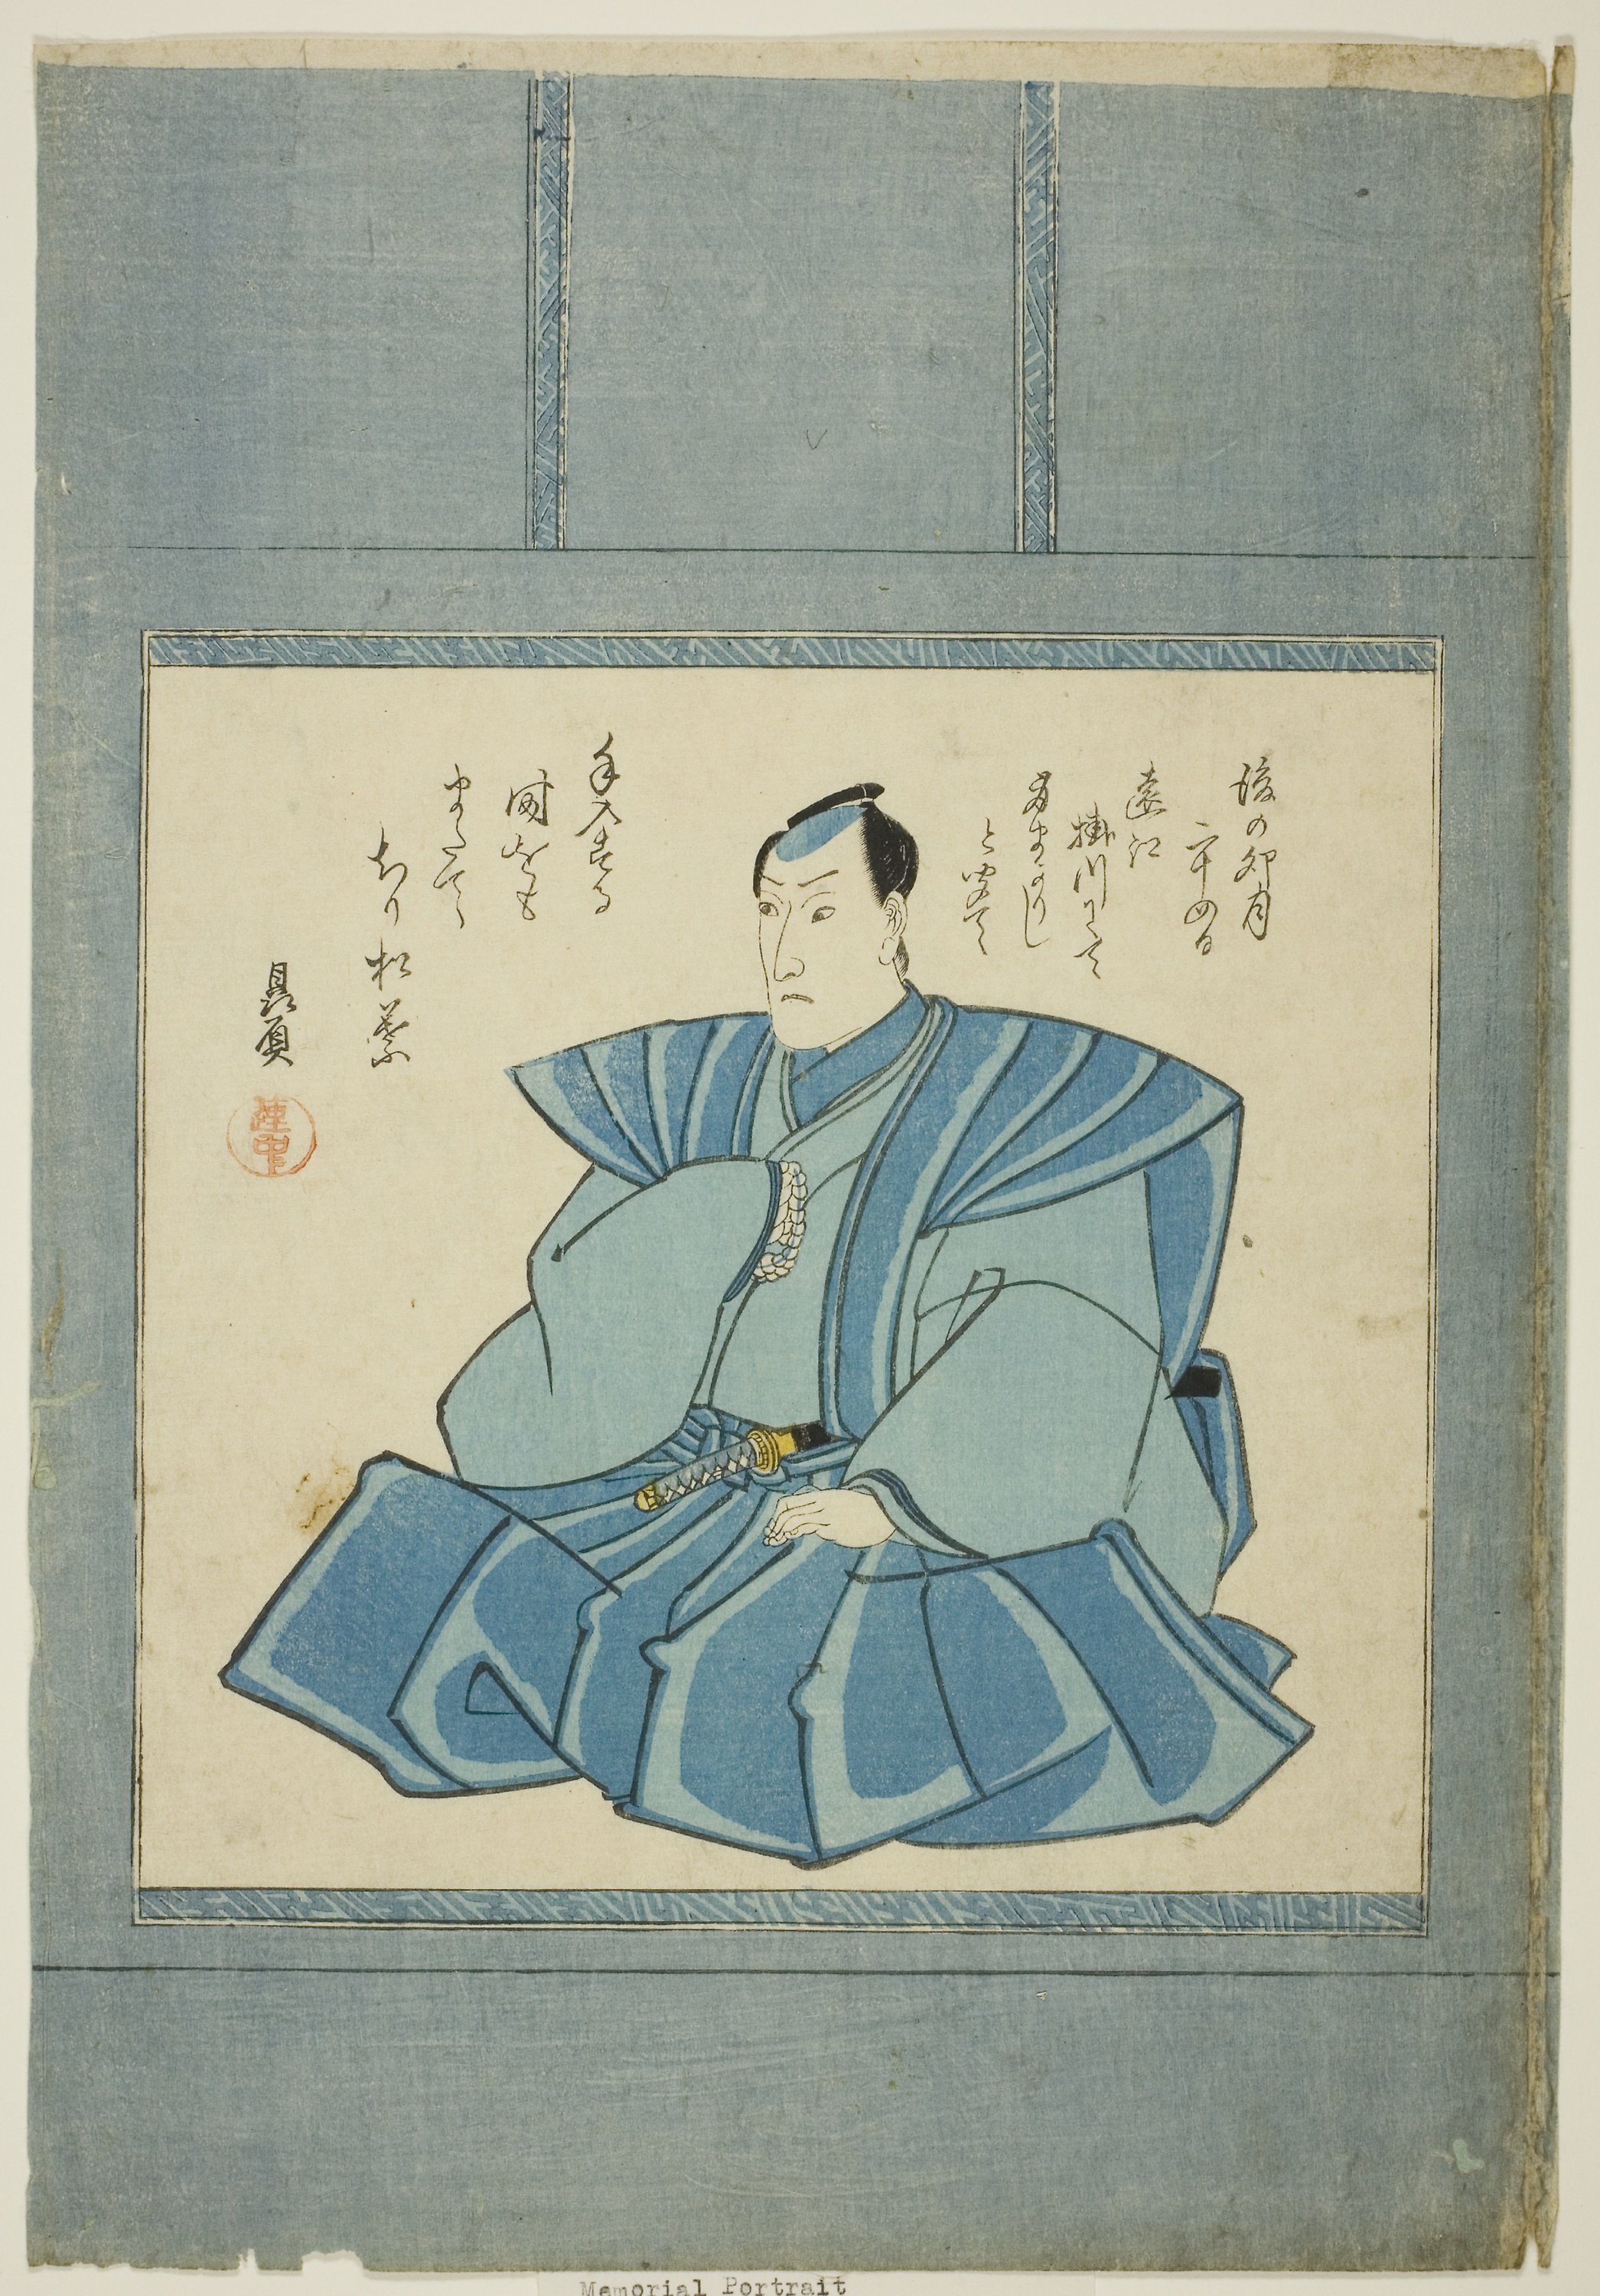
text, illustration, art, paper